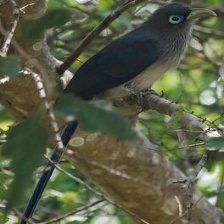
Species: BLUE MALKOHA
Scientific name: CEUTHMOCHARES AEREUS